Totem pole

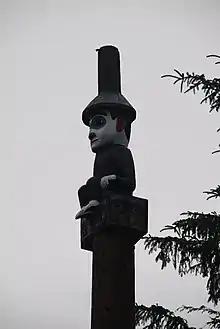
The original Seward Pole, carved , shamed William H. Seward

One famous shame pole is the Seward Pole at the Saxman Totem Park in Saxman, Alaska. Originally carved in the , the pole shamed former U.S. Secretary of State William H. Seward for his "lack of recognition of Indigenous peoples at an early point in Alaska’s U.S. history," as well as not reciprocating the generosity of his Tlingit hosts following an 1869 potlatch given in his honor. The figure's red-painted nose and ears may symbolize drunkenness or Seward's stinginess. In the 1940s, a second iteration of the pole was built by Tlingit men enrolled in the Civilian Conservation Corps; according to the Alaska Historical Society, the United States government was unaware that the pole's intent was to shame Seward until after the completion of the project. In 2014, this second pole began to fall apart; a renewed version was carved in 2017 by local Tlingit artist Stephen Jackson, who combined political caricature with Northwest Coast style.